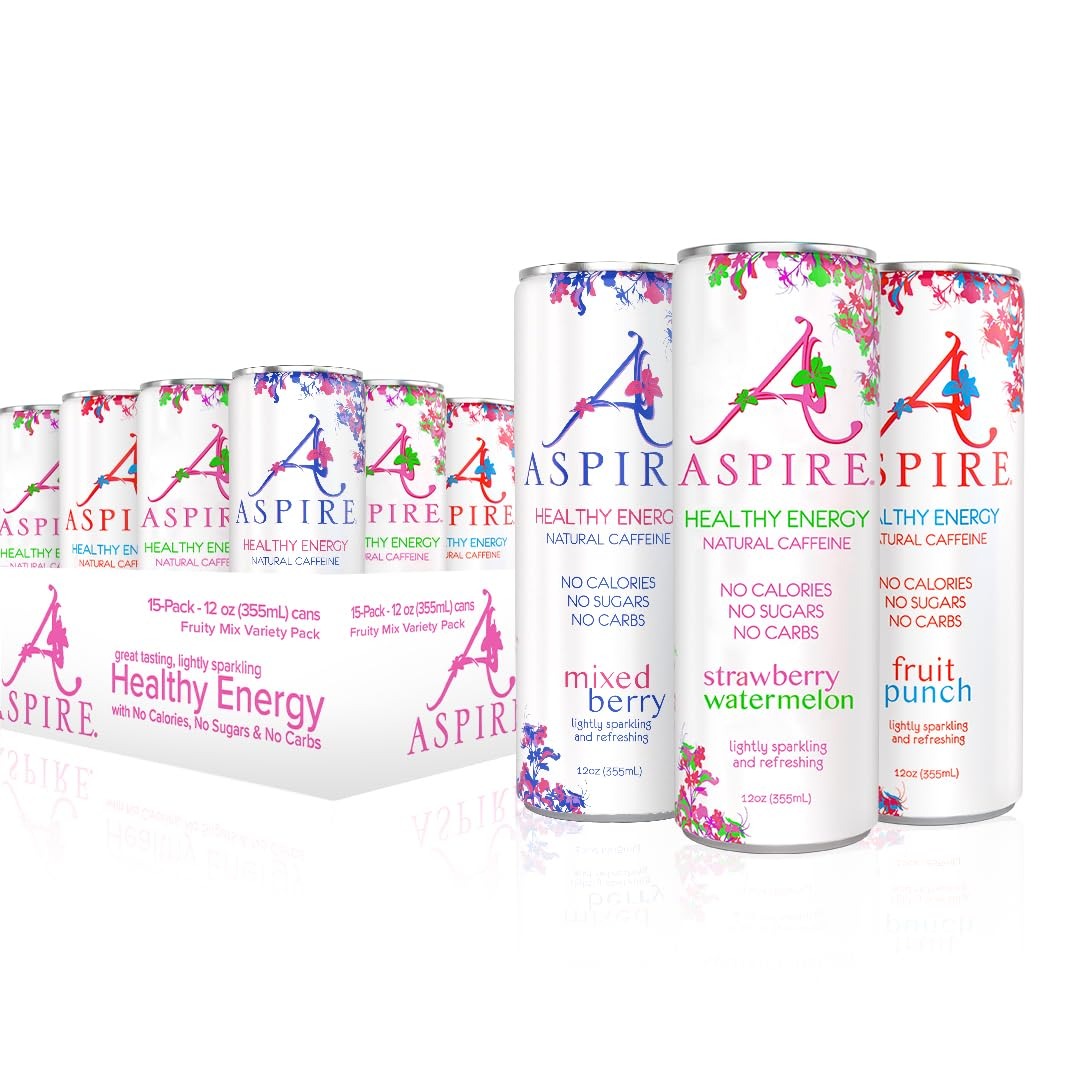
Item Name: ASPIRE® Fruity Mix Variety Pack, Healthy Energy Drink with Low Caffeine, No Sugar, Carbs, and Keto Friendly, 15 Pack
Bullet Point 1: NATURAL CAFFEINE BOOST WITH NO JITTERS: ASPIRE Healthy Energy Drink provides 80mg of natural caffeine from green tea and guarana seed. Enjoy smooth, sustained energy with no jitters or crash—perfect energy boost to get through the day.
Bullet Point 2: ESSENTIAL VITAMINS FOR MENTAL CLARITY: Packed with Vitamins B & C, Biotin, and L-Carnitine, this sugar-free energy drink supports mental alertness, focus & effective metabolism. ASPIRE’s antioxidants help reduce stress while promoting healthy skin.
Bullet Point 3: ZERO CALORIES & SUGAR, FULL FLAVOR: This sparkling healthy energy drink has zero sugar and zero calories, ideal for those looking for keto energy drinks and a refreshing low-caffeine energy drink that is suitable for diabetics.
Bullet Point 4: REFRESHING TASTE: Enjoy a crisp, sparkling finish in every sip of ASPIRE. Our beverage is a great coffee replacement that compliments any lifestyle for daily energy.
Bullet Point 5: CLEAN ENERGY FOR EVERY LIFESTYLE: ASPIRE is a clean energy drink that's vegan, gluten-free, and keto-friendly with zero sugar. Enjoy the sustained energy with a pack of ASPIRE healthy energy drink.
Product Description: You’re radiant and ready every day with ASPIRE Healthy Energy Drink! Pick the perfect energy with 80mg of natural caffeine from premium green tea and guarana seed extract for smooth, sustained energy throughout the day and no jitters or crash. Aspire Healthy Energy Drink has a delicious, crisp light taste with a sparkling finish. Zero sugar and zero calories with essential B&C vitamins and nutrients making ASPIRE a great choice for any lifestyle including vegan, kosher gluten-free and keto-friendly. You’ll be clear and focused with Vitamins B&C and feeling great with Vitamin C antioxidants to reduce stress, Biotin for healthy skin and nails, and L-Carnitine for a more effective metabolism. Since ASPIRE is sugar free with no calories or carbs it’s an ideal choice for people with diabetes. Drink ASPIRE on its own or mix it with your favorite juice or smoothie. Make ASPIRE Healthy Energy Drink your smooth, sustained, energy routine!
Value: 180.0
Unit: Fl Oz

Price: 19.99